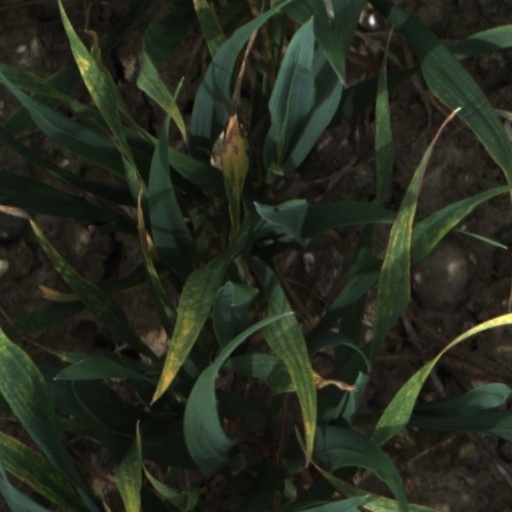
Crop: wheat